John Ward (trade unionist)

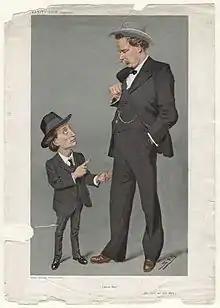
Benjamin Tillett and John Ward caricatured by Spy for Vanity Fair, 1908

In 1889, Ward founded the Navvies, Bricklayers' Labourers and General Labourers' Union, and continued to serve as its general secretary throughout its existence. He was also a co-founder of the short-lived National Federation of Labour Union the same year. In 1901, he was elected to the management committee of the new General Federation of Trade Unions and served on it until 1929; from 1913 he was its treasurer.